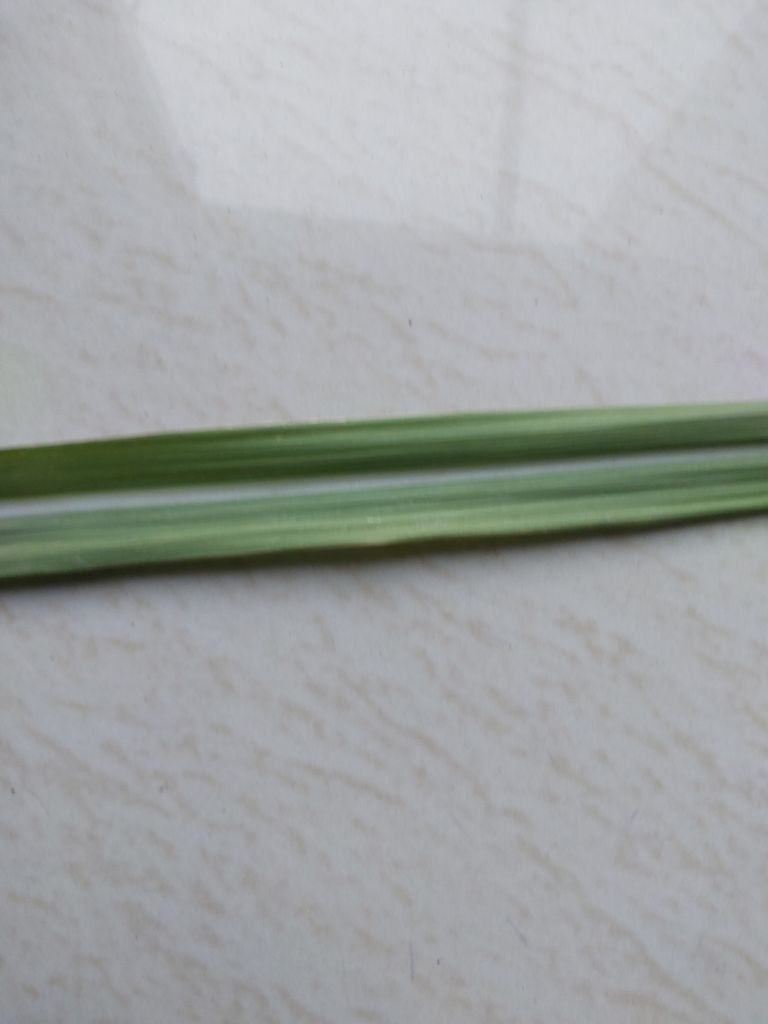
Label: Viral Disease